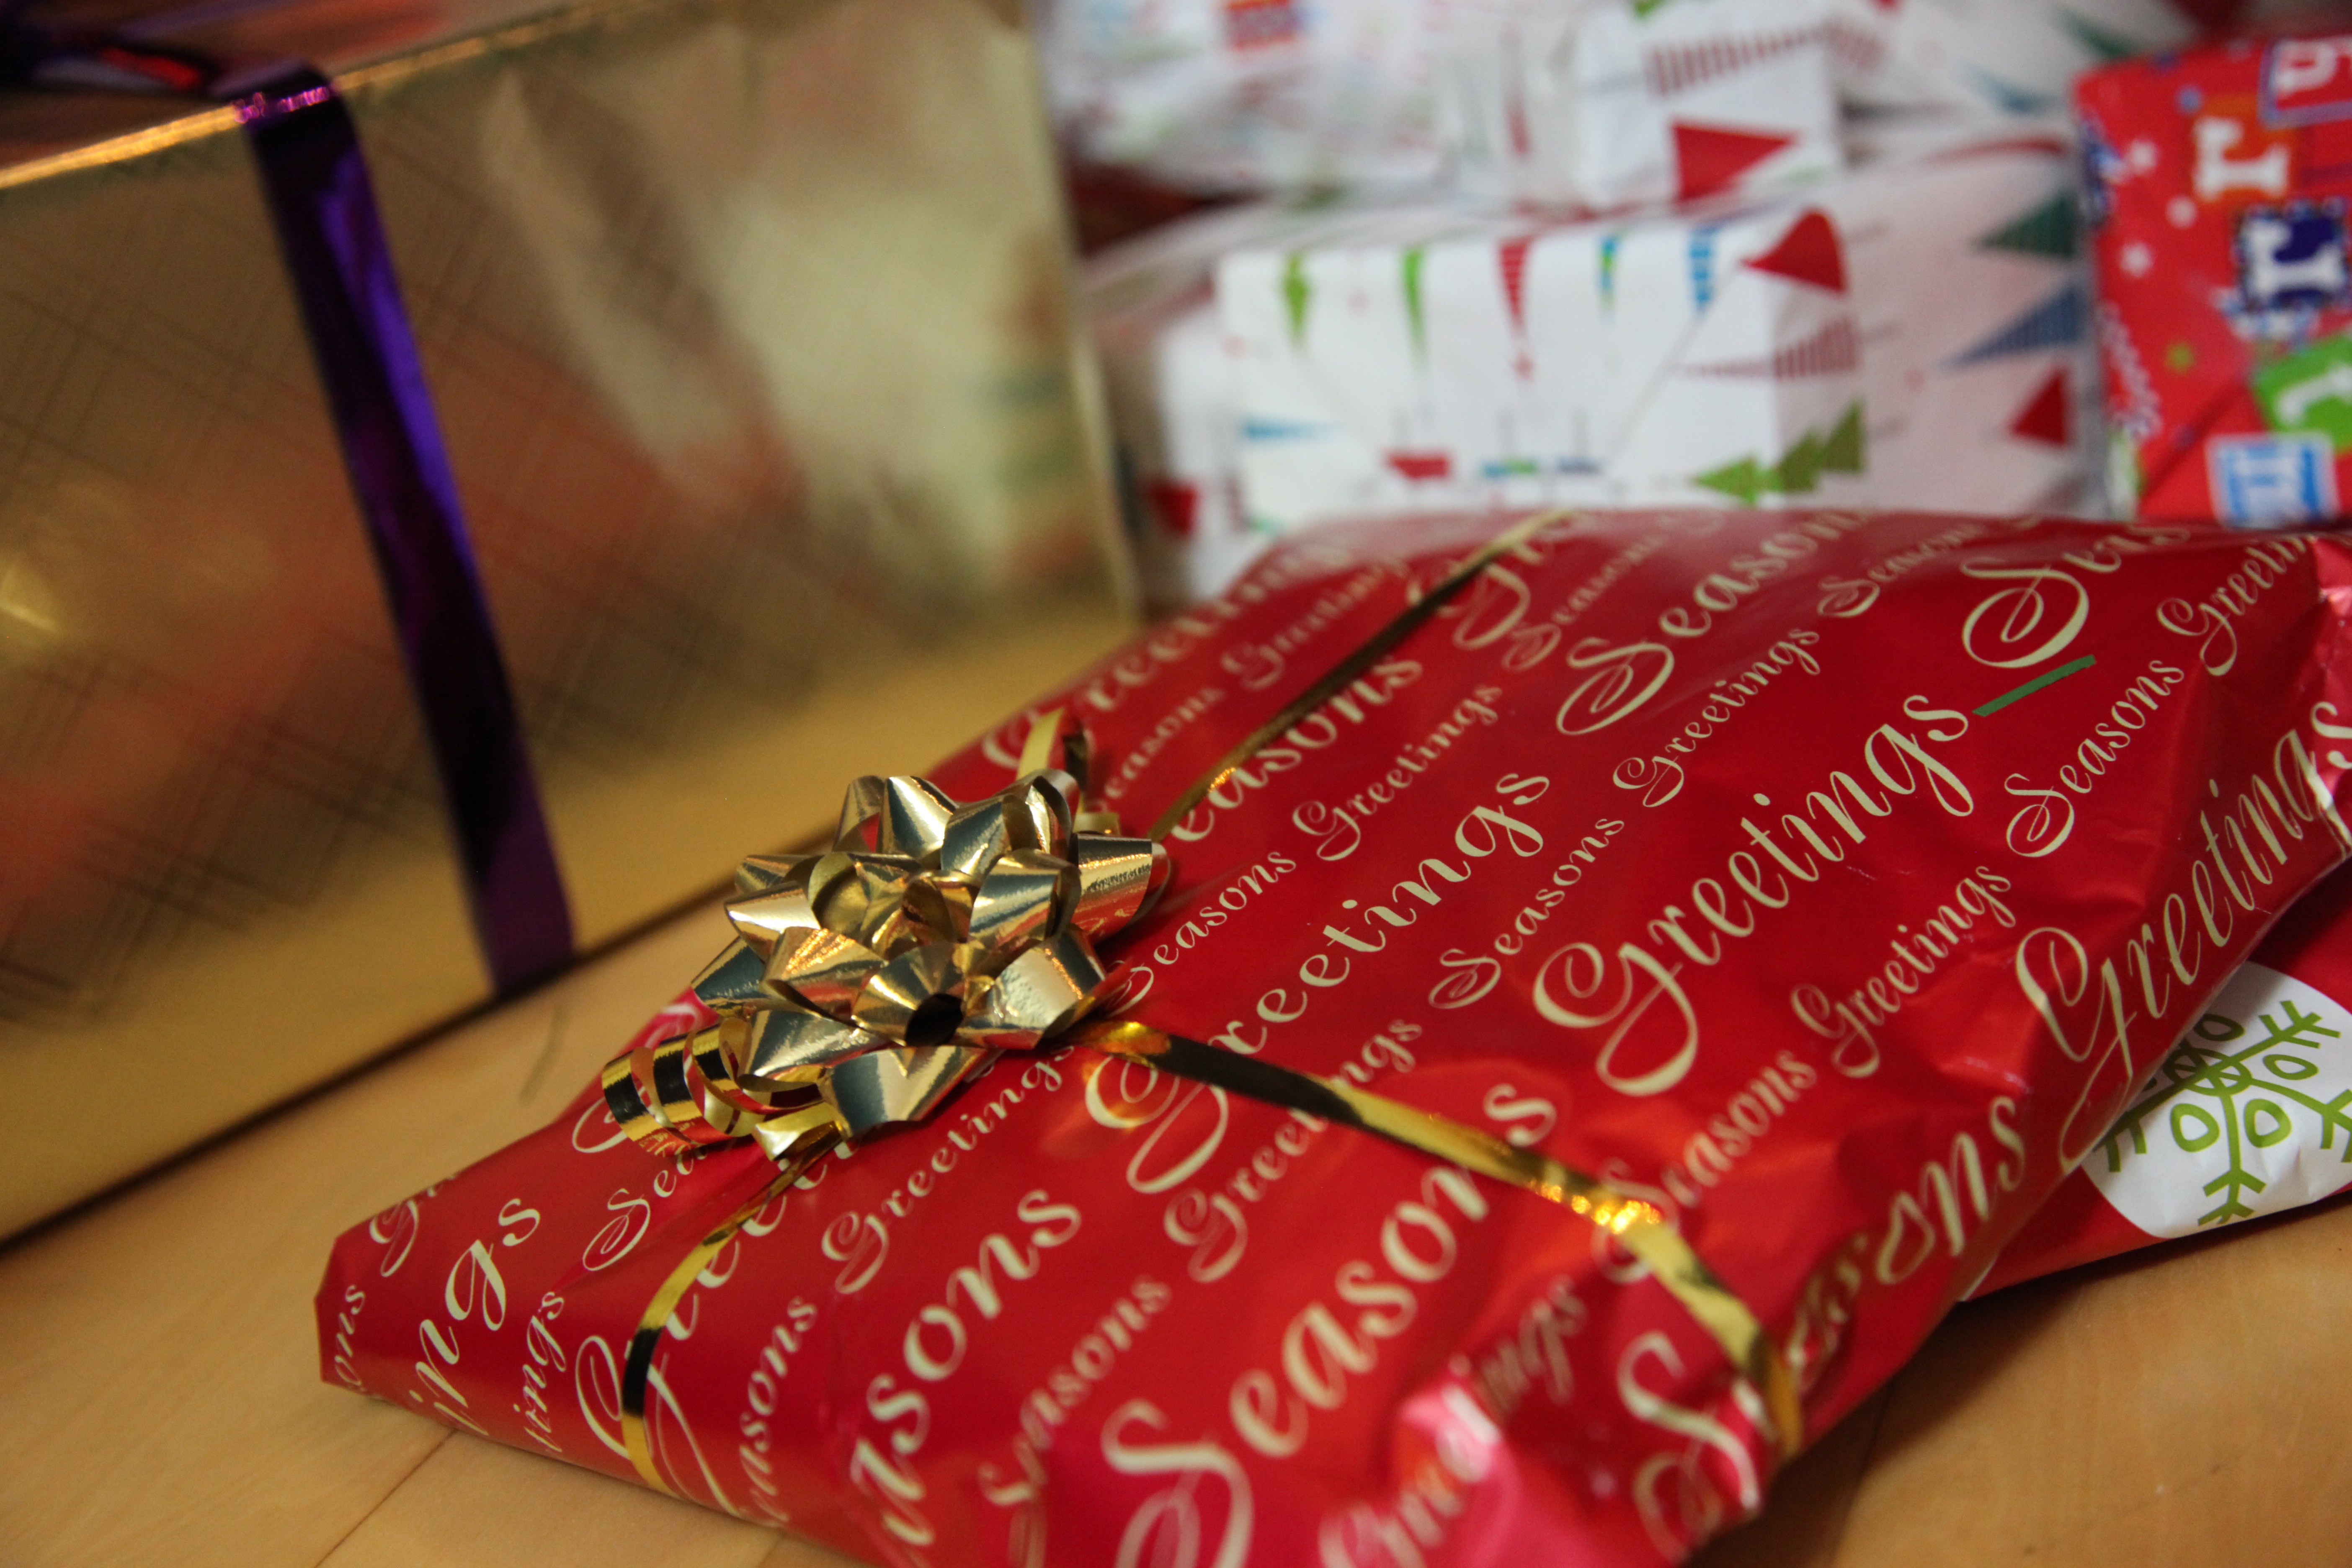
food, red, christmas, ribbon, present, gifts, art, xmas, sweetness, christmas gift, christmas presents